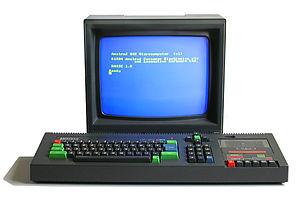
L'Amstrad CPC est un ordinateur personnel 8 bits produit par Amstrad dans les années 1980. CPC est le sigle de Colour Personal Computer, « ordinateur personnel couleur », même si une version dotée d'un moniteur monochrome était disponible.
L'Amstrad CPC 464 est un ordinateur personnel britannique de la gamme Amstrad CPC, à affichage couleurs ou monochrome vert, comportant 64 ko de RAM, 32 ko en ROM et utilisant le langage Locomotive BASIC 1.0, considéré par certains passionnés comme le meilleur BASIC ayant jamais
Amstrad est une entreprise d'électronique grand public créée par Alan Michael Sugar au Royaume-Uni, et basée à Brentwood dans l'Essex, Angleterre. Le nom est une contraction de Alan Michael Sugar TRADing. Anciennement connue en France pour ses ordinateurs, elle appartient depuis 2007 à la British Sky Broadcasting.
Zombi est le jeu d'action-aventure développé et édité par Ubi Soft en 1986 sur Amstrad CPC en Europe, puis à l'étranger. Le jeu est pas la suite porté sur Commodore 64, PC, et ZX Spectrum, puis sur des machines plus puissantes, l'Amiga et l'Atari ST. Premier jeu de l'entreprise française, il est adapté du film Zombie sorti en 1978, le deuxième film de la trilogie de la Saga des zombies de George A. Romero, en particulier la séquence du centre commercial. Quatre personnes se posent sur le toit de ce complexe avec leur hélicoptère. Ils décident d'explorer le bâtiment infesté de zombies, en quête de carburant pour pouvoir repartir.